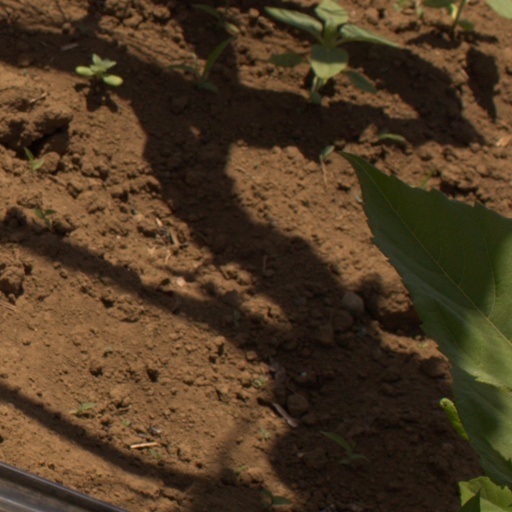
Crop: Jerusalem artichoke